Clinton Engineer Works

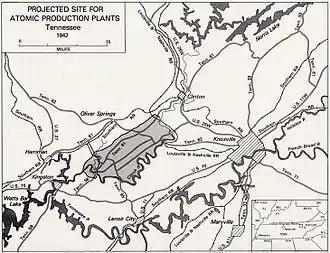
Projected Site for Atomic Production Plants, 1942

In 1942, the Manhattan Project was attempting to construct the first atomic bombs. This would require production facilities, and by June 1942 the project had reached the stage where their construction could be contemplated. On 25 June, the Office of Scientific Research and Development (OSRD) S-1 Executive Committee deliberated on where they should be located. Brigadier General Wilhelm D. Styer recommended that the different manufacturing facilities be built at the same site in order to simplify security and construction. Such a site would require a substantial tract of land to accommodate both the facilities and housing for the thousands of workers. The plutonium processing plant needed to be from the site boundary and any other installation, in case radioactive fission products escaped. While security and safety concerns suggested a remote site, it still needed to be near sources of labor and accessible by road and rail transportation. A mild climate that allowed construction to proceed throughout the year was desirable. Terrain separated by ridges would reduce the impact of accidental explosions, but they could not be so steep as to complicate construction. The substratum needed to be firm enough to provide good foundations but not so rocky that it would hinder excavation work. It was estimated that the proposed plants would need access to 150,000 kW of electrical power and of water per minute. A War Department policy held that, as a rule, munitions facilities should not be located west of the Sierra or Cascade Ranges, east of the Appalachian Mountains, or within of the Canadian or Mexican borders.